Timerider: The Adventure of Lyle Swann

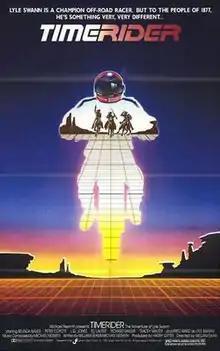
"Timerider: The Adventure of Lyle Swann" theatrical poster

Timerider: The Adventure of Lyle Swann is a 1982 American science fiction Western film directed by William Dear and starring Fred Ward as Lyle Swann, a cross country dirt bike racer in the 1980s who is mistakenly sent back in time to 1877. The film was scored, produced and co-written (with director William Dear) by Michael Nesmith.